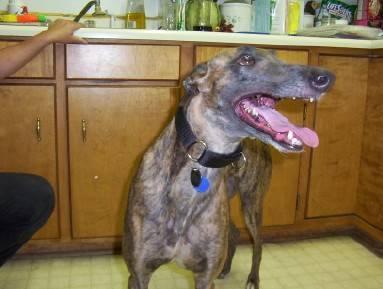
dog